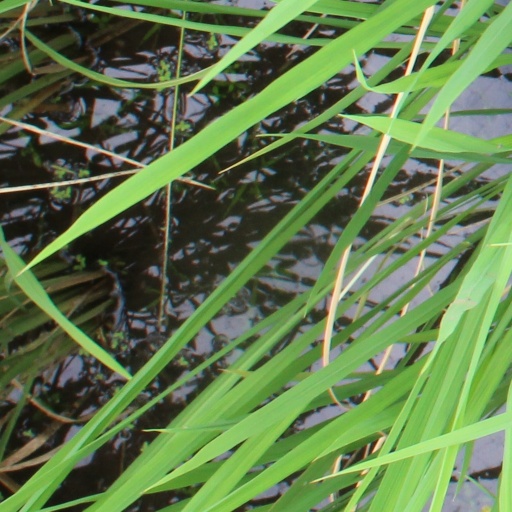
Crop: rice